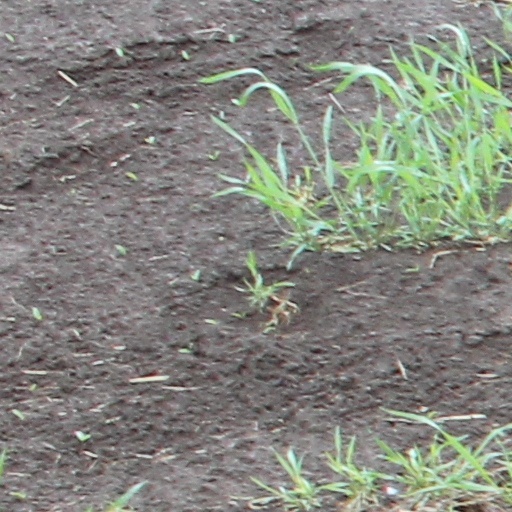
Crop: wheat